LNER Class A3 4472 Flying Scotsman

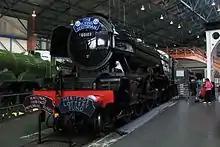
"Flying Scotsman" on display at the NRM in 2016, after its overhaul

The locomotive entered the NRM's workshops in January 2006, with the original intention to return it to Gresley's original specification and renew its boiler certificate. It was estimated that this would take one year to complete, and cost around £750,000. The works were on view for visitors at the NRM, but the engine was rapidly dismantled to such an extent that the running plate was the only component recognisable to the casual observer.